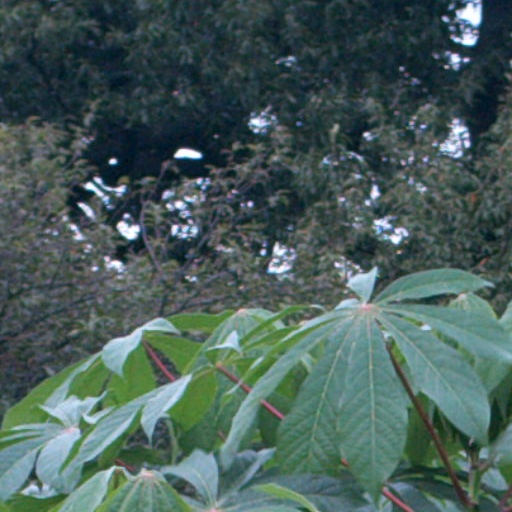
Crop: cassava